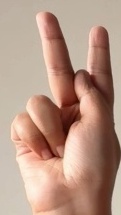
ASL sign: K